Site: brandenburg
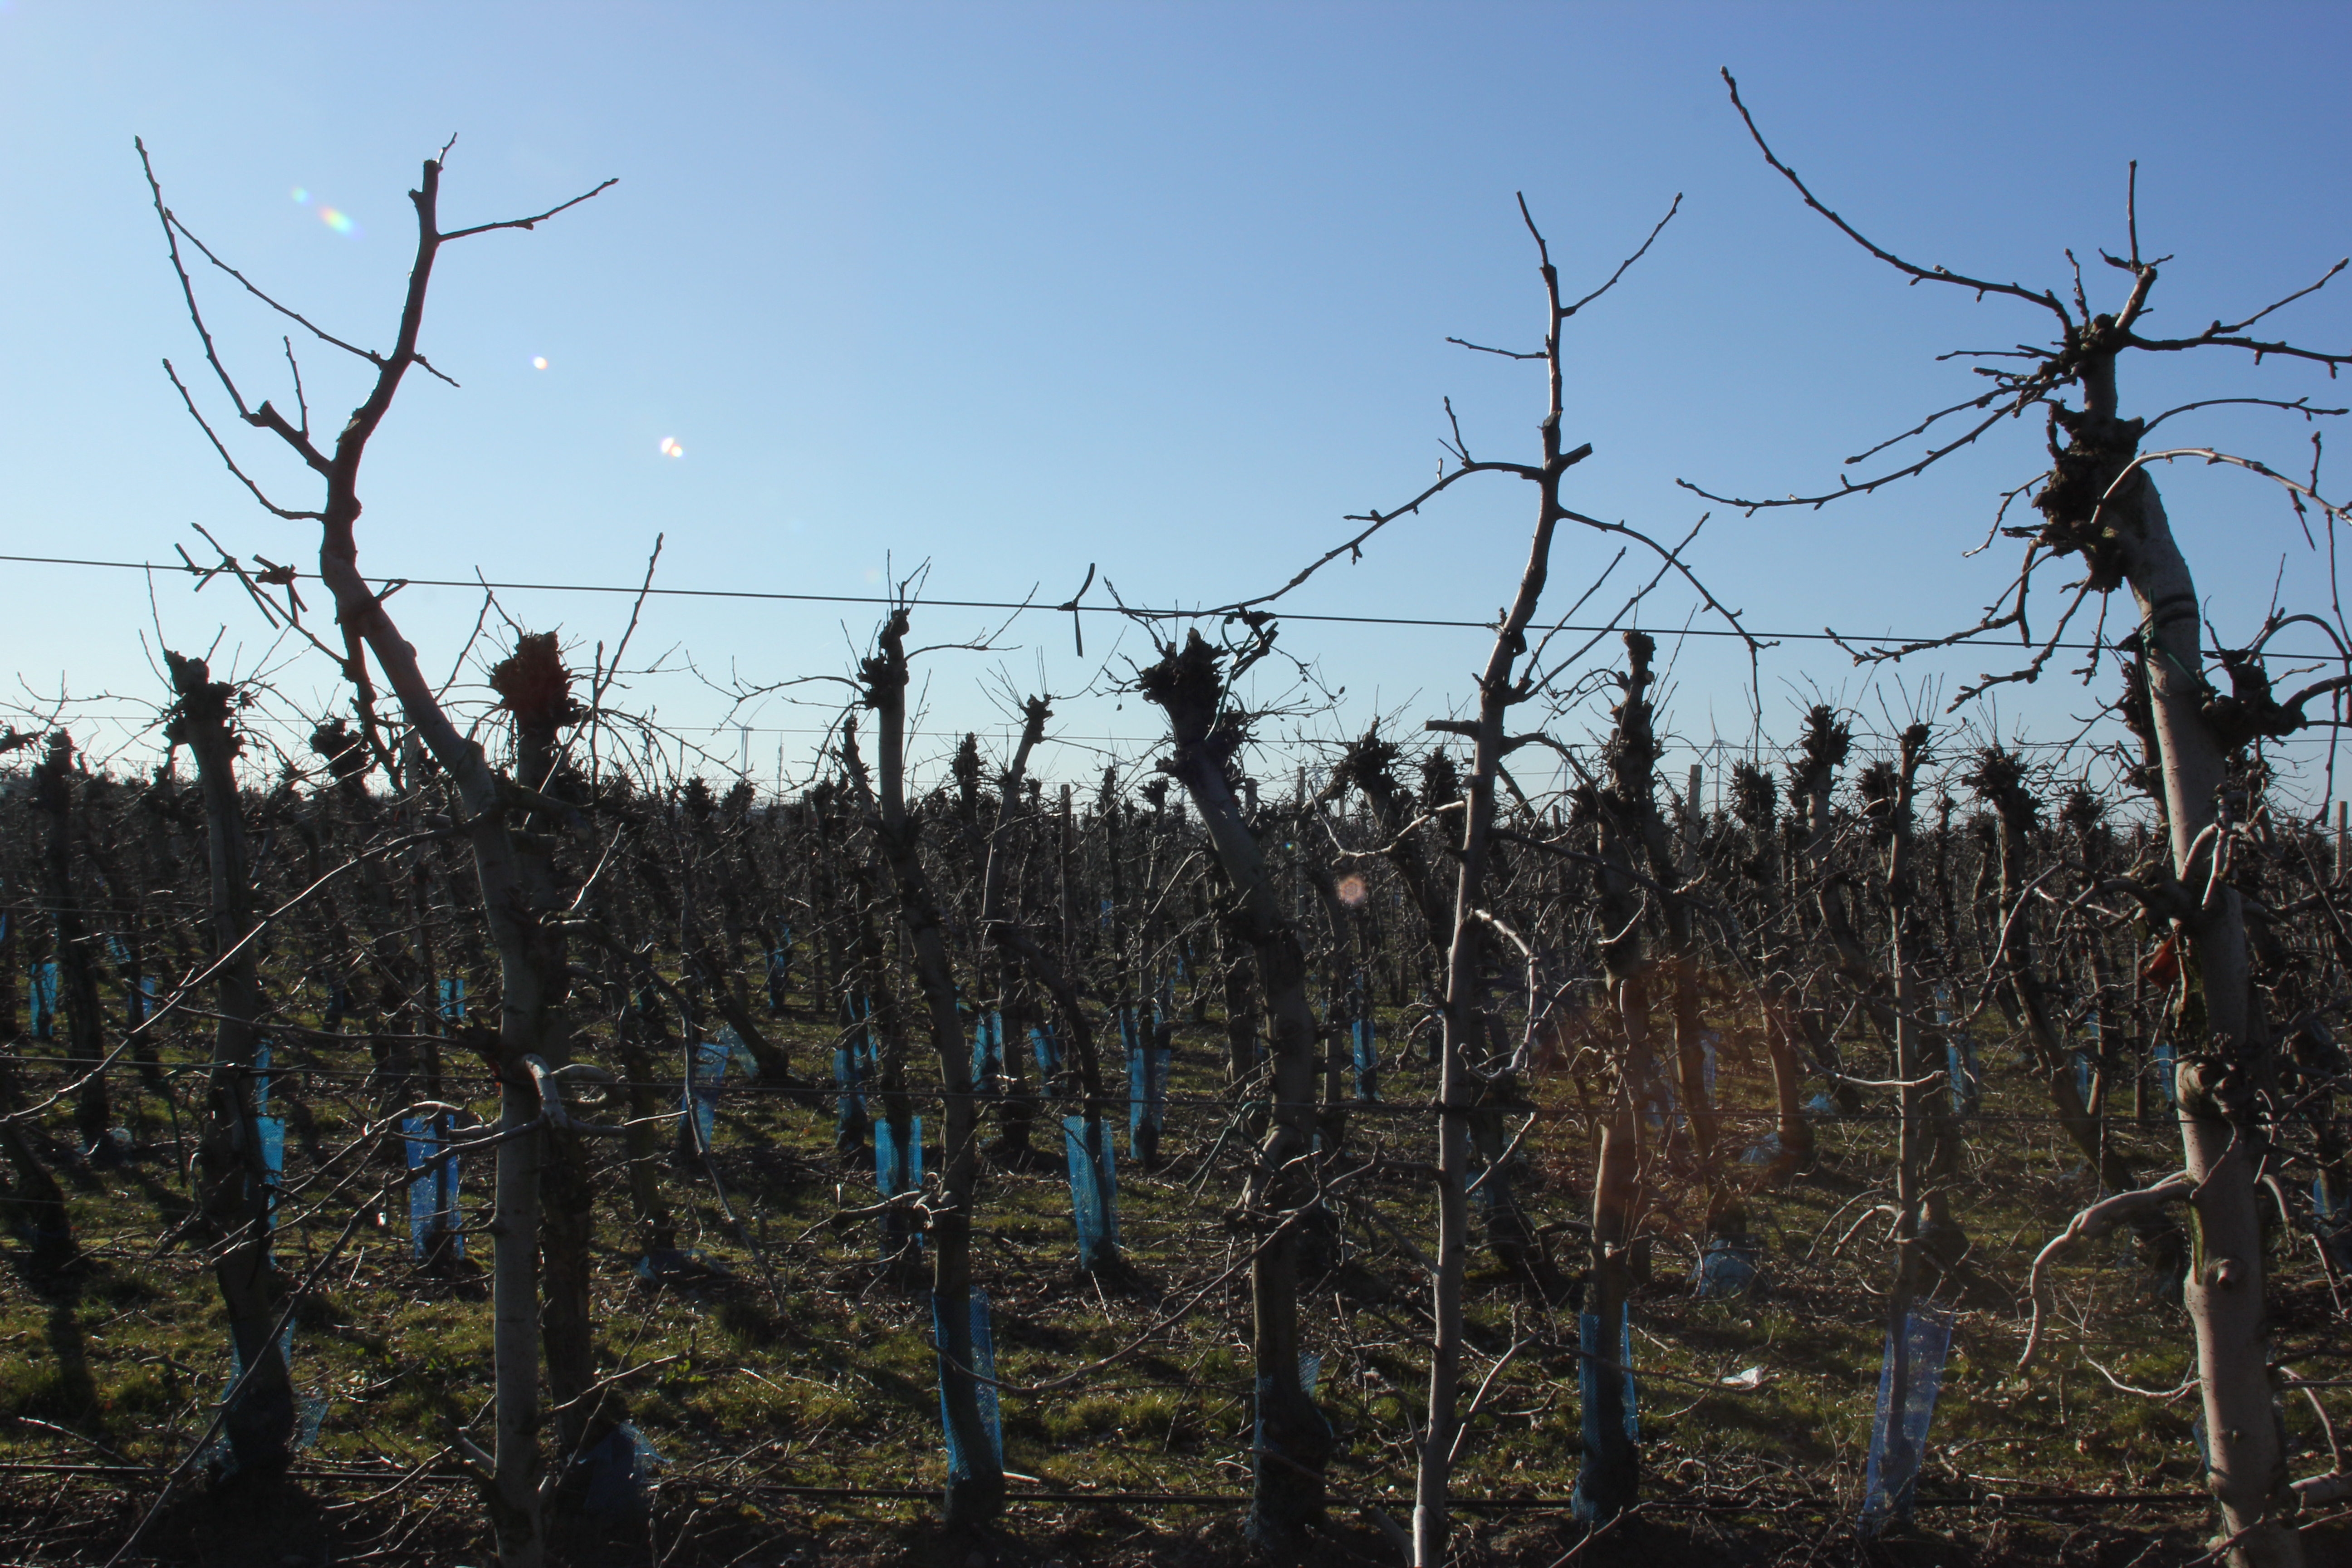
Growth stage (BBCH 03): Bud development